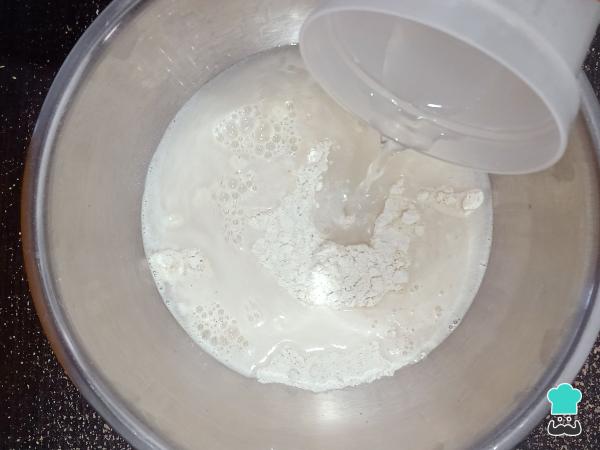
Vierte poco a poco el agua tibia y mezcla hasta obtener una masa homogénea.La cantidad de agua dependerá de la cantidad de maseca utilizada, y es importante agregarla gradualmente hasta que la masa no esté demasiado seca ni muy húmeda.Truco: si sientes que la masa está reseca puedes añadir más agua tibia a cucharadas hasta obtener la consistencia deseada, procura que no quede aguada o se pegue en las manos.